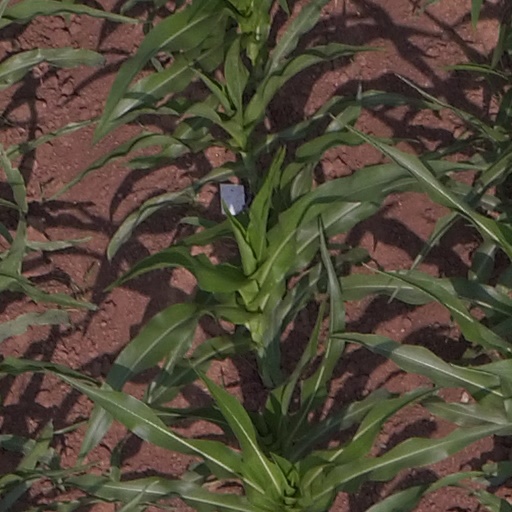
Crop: maize; corn